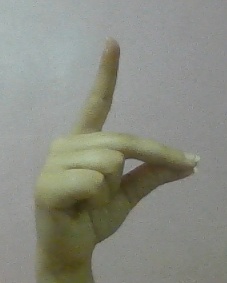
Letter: ta